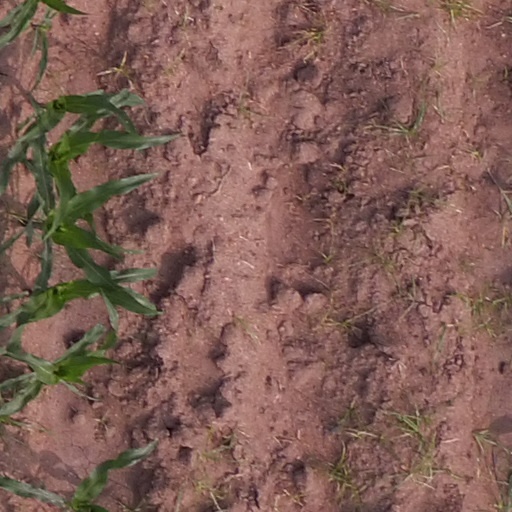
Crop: maize; corn